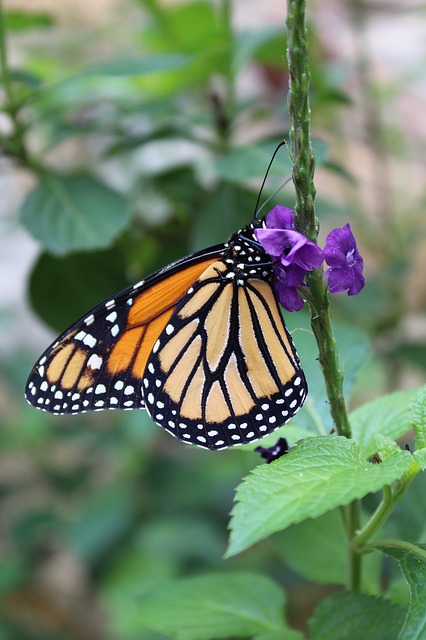
Label: farfalla